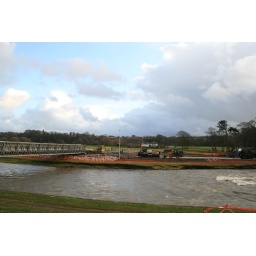
Looking east new bridge in preparations being made to access road surface. 06/12/09